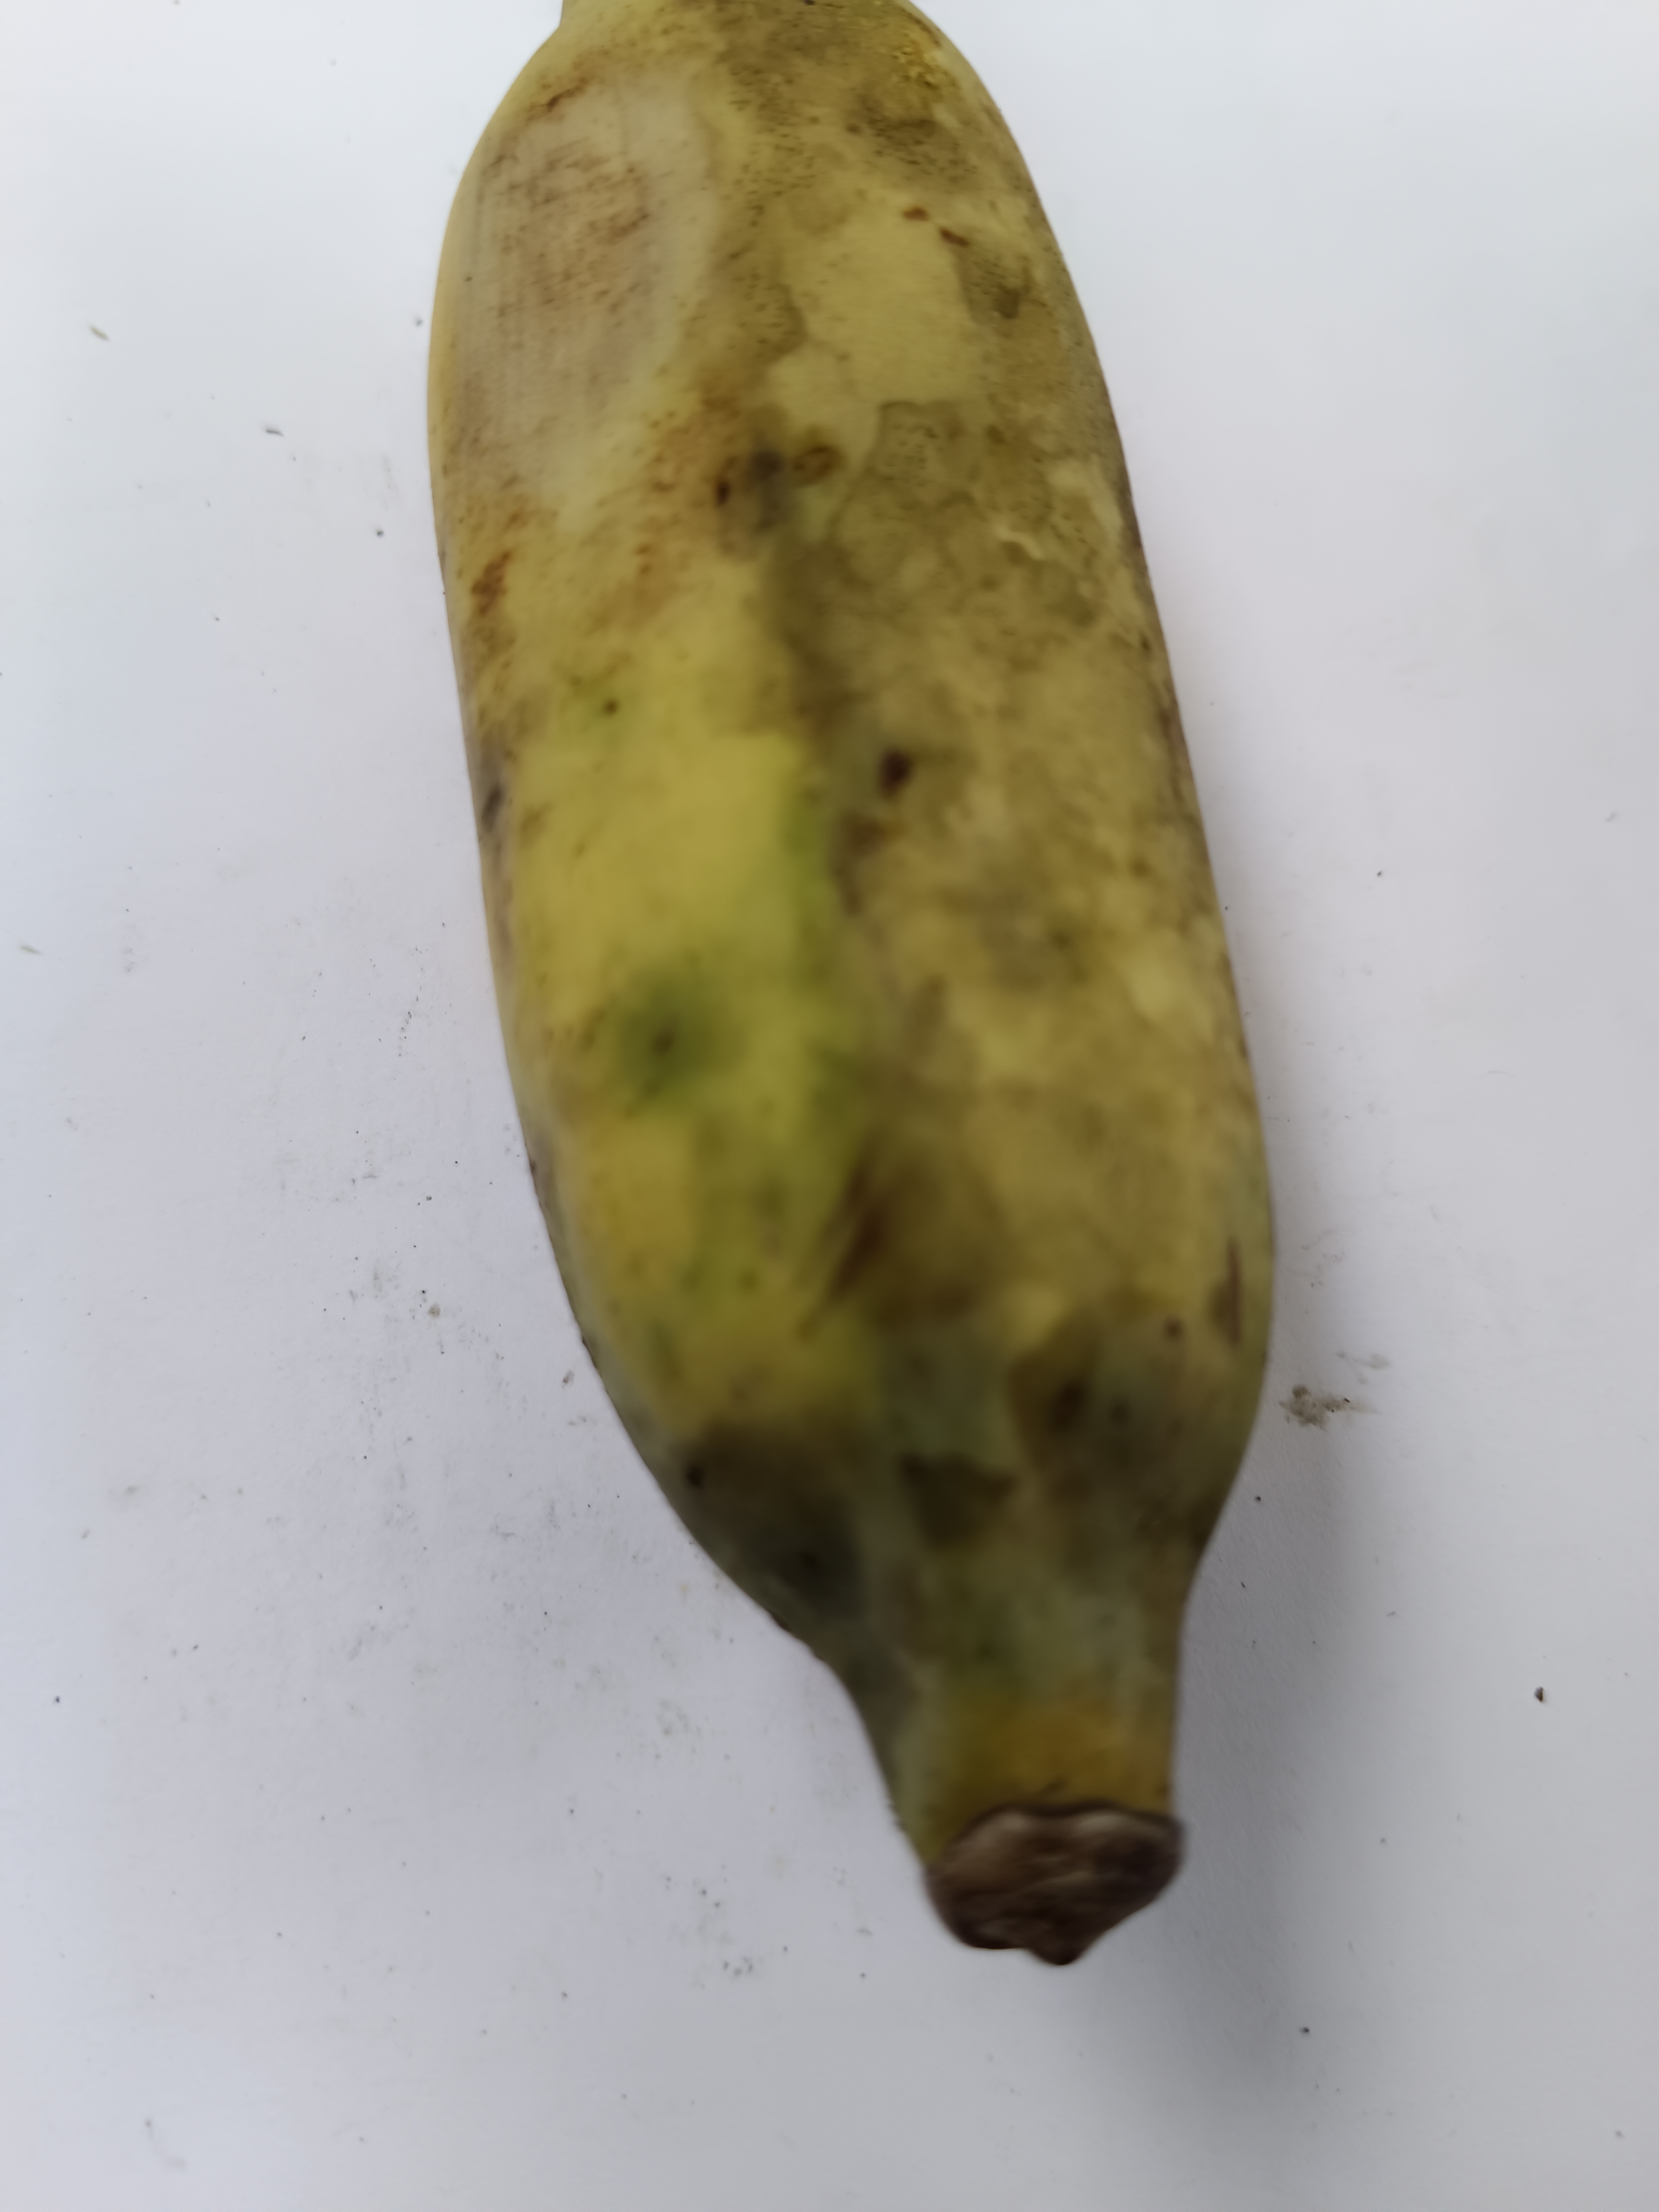
Banana variety: Deshi